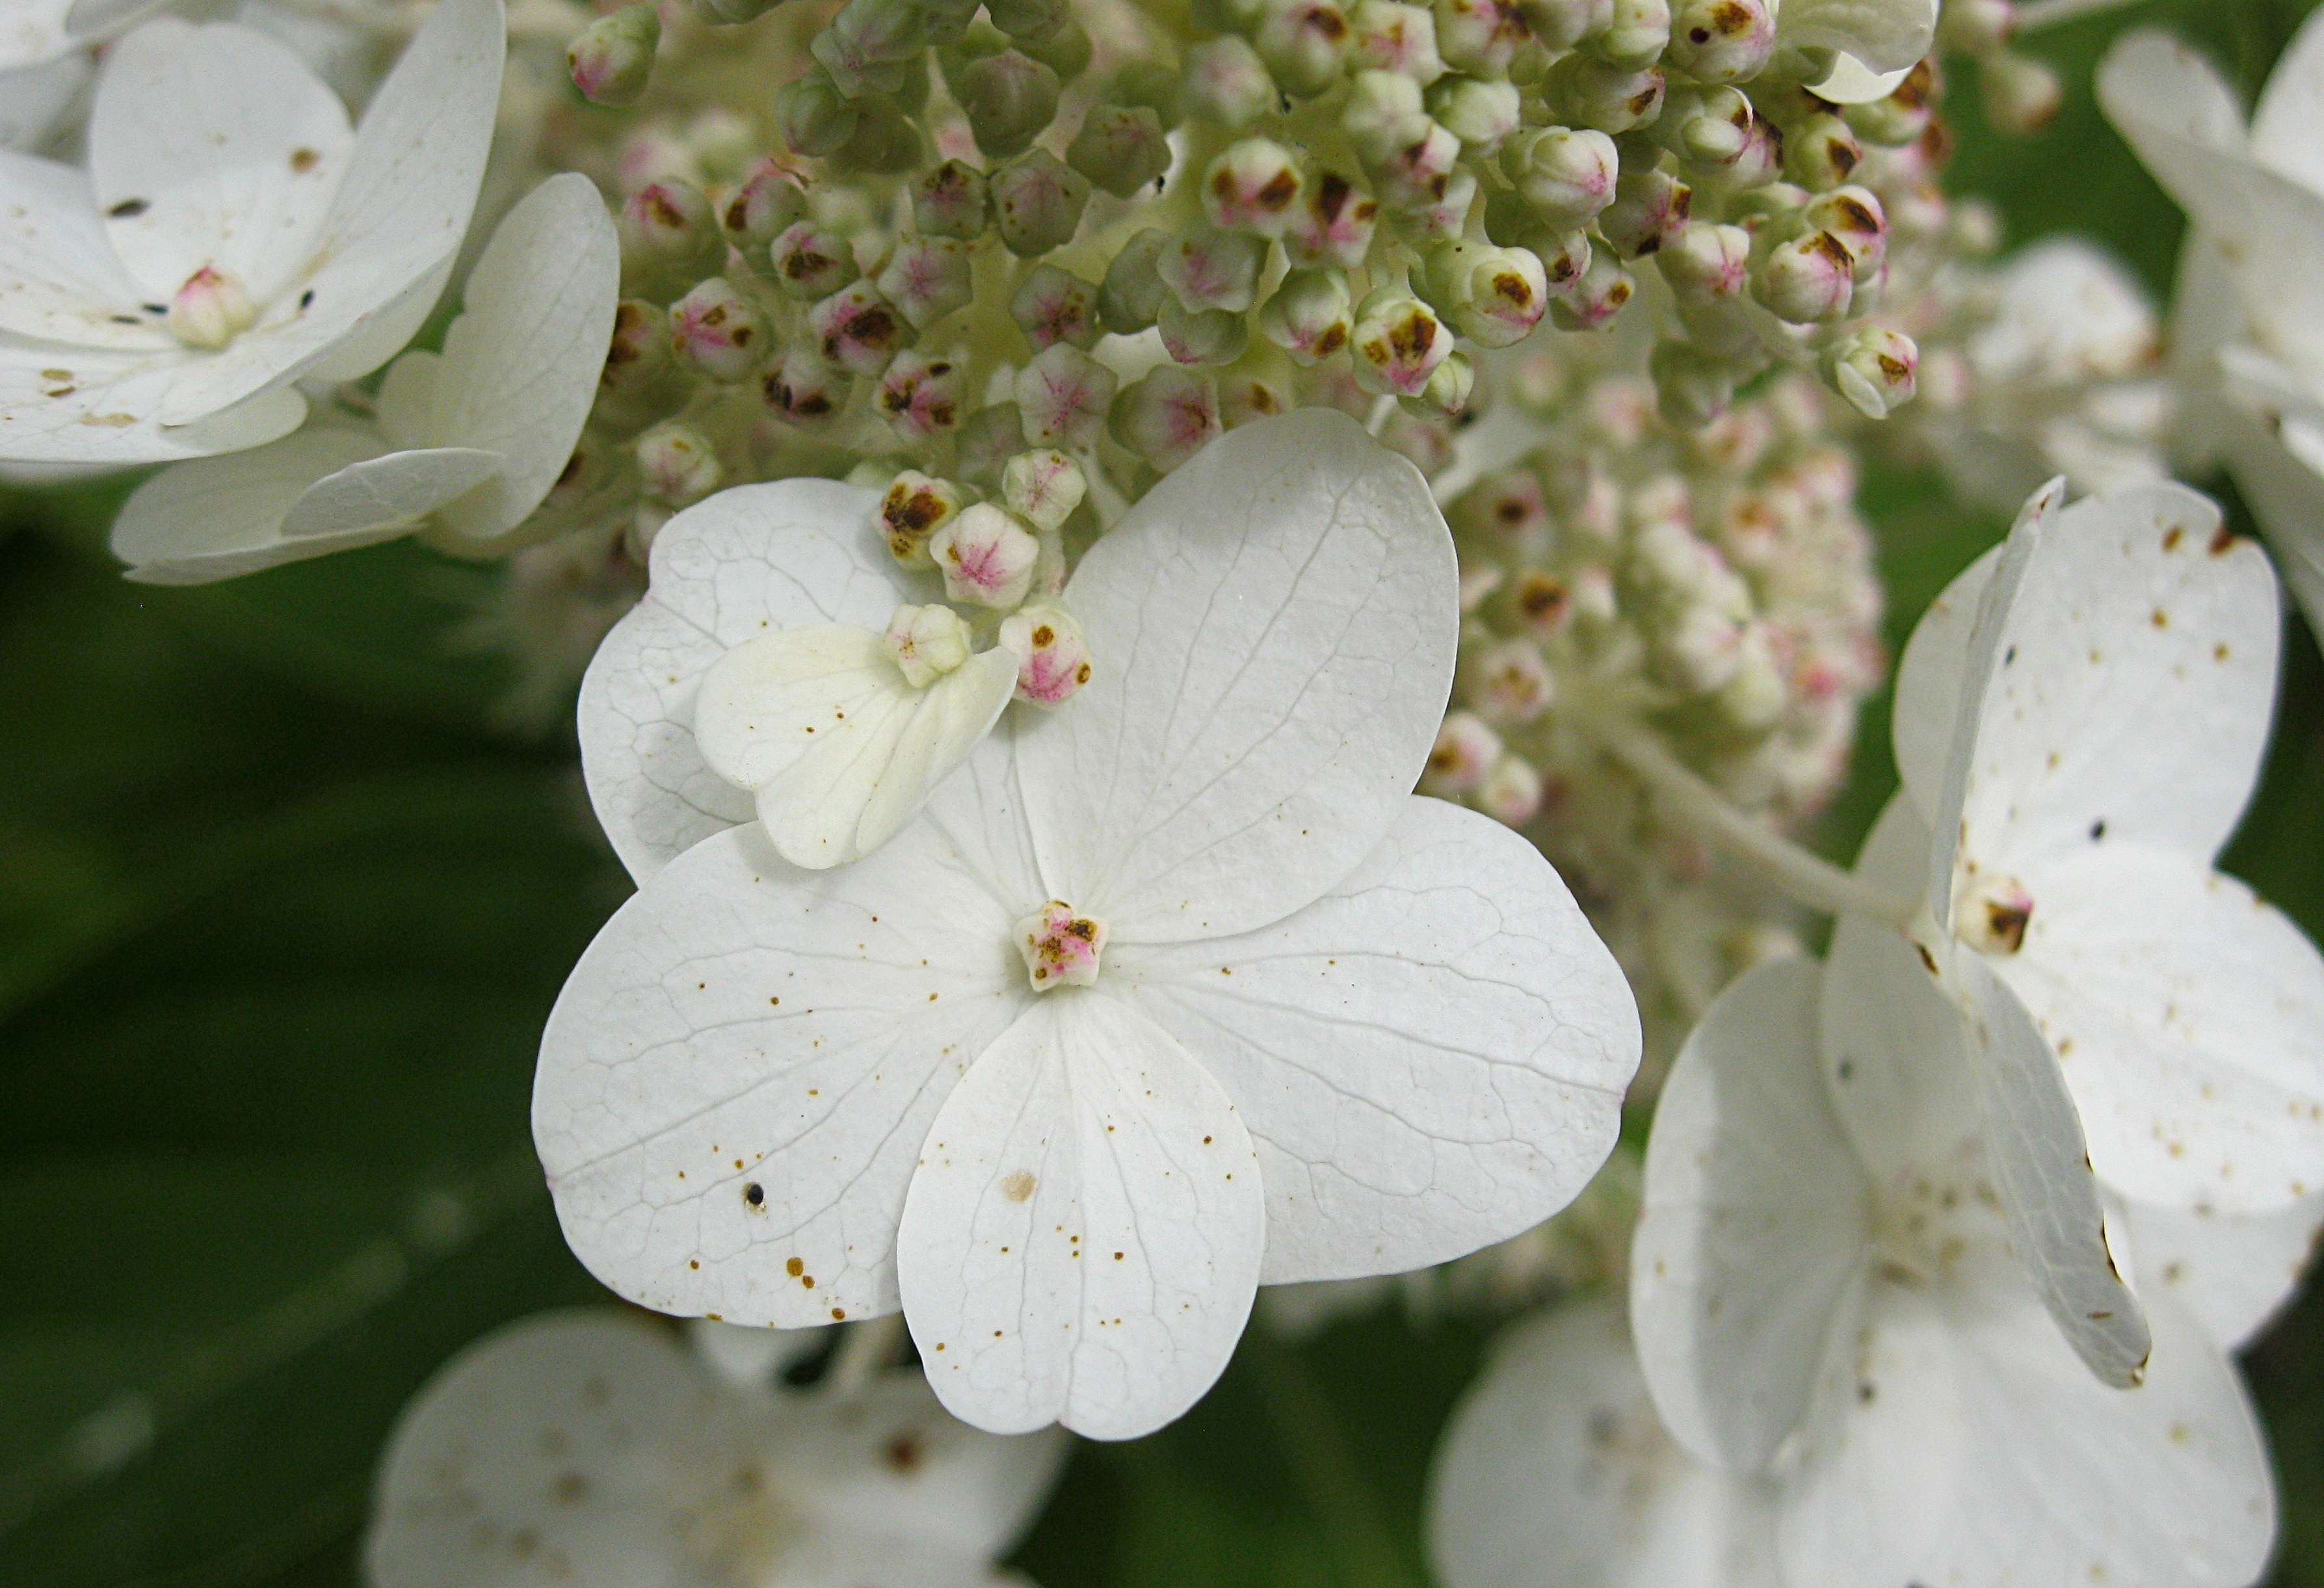
branch, blossom, plant, white, leaf, flower, petal, summer, produce, botany, flora, wildflower, close up, shrub, viburnum, botanical garden, macro photography, flowering plant, land plant